Rama Cay

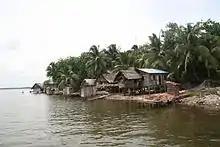
View of Rama Cay, Nicaragua

Rama Cay is an island in the Bluefields Lagoon on the eastern coast of Nicaragua. During the 17th or 18th century, the more powerful Miskito awarded the island to the Rama people in recognition of their assistance in fighting off the Terraba Indians.